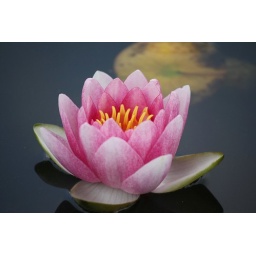
Adrift in a little pink boat